Carrickfergus

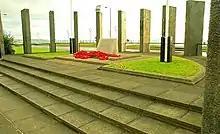
The war memorial at Joymount, in Carrick's town centre.

During World War II, Northern Ireland was an important military base for United States Naval and Air Operations and a training ground for American G.I.s. The First Battalions of the elite US Rangers were activated and based in Sunnylands Camp for their initial training. The "US Rangers Centre" in nearby Boneybefore pays homage to this period in history. It is rumoured that Italian and German POWs were held in the town, the Italians in a camp at Sullatober mill, and Germans at Sunnylands.